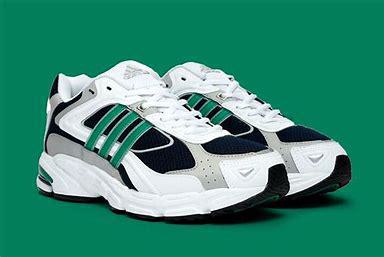
Brand: Adidas
Model: Response Cl